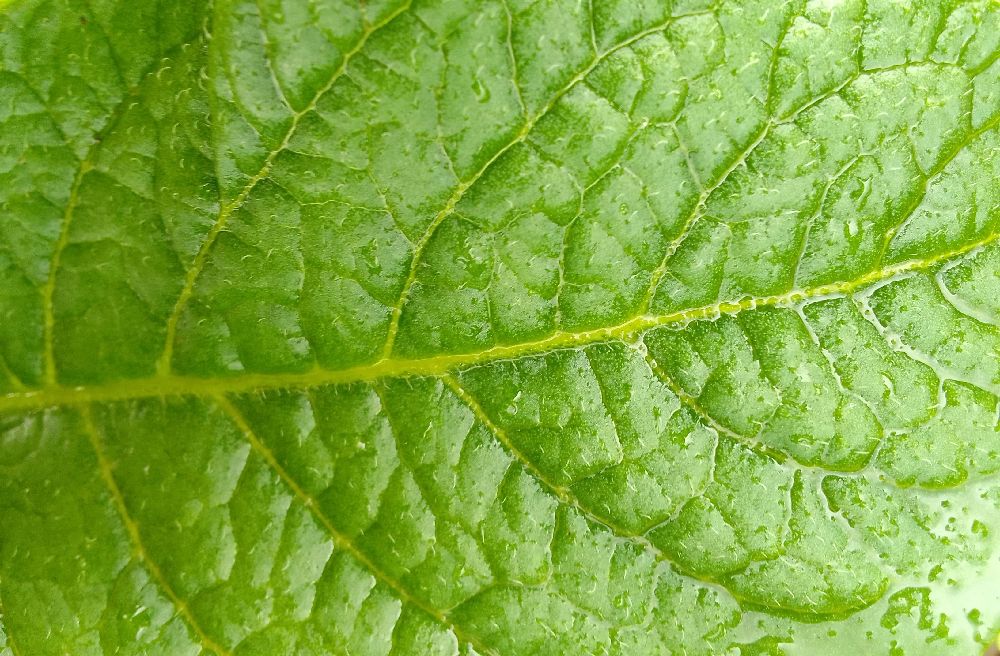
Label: Healthy